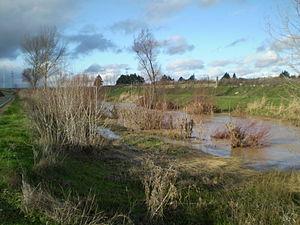
Le Valderaduey est un cours d’eau espagnol d'une longueur de 157 km qui coule dans la communauté autonome de Castille-et-León, et un affluent de rive droite du fleuve le Douro.